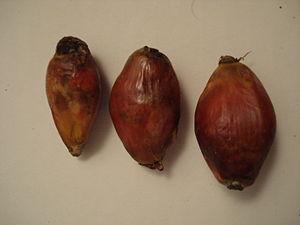
Le palmier à huile ou éléis de Guinée est une plante monocotylédone de la famille des Arécacées, largement cultivée pour ses fruits et ses graines riches en huile à usage alimentaire et industriel. L'huile de palme, extraite de la pulpe du fruit, est devenue depuis quelques années la « première source de corps gras végétal sur le marché mondial ». L'huile de palmiste, extraite des graines, est autorisée dans l'Union européenne comme substitut du beurre de cacao.